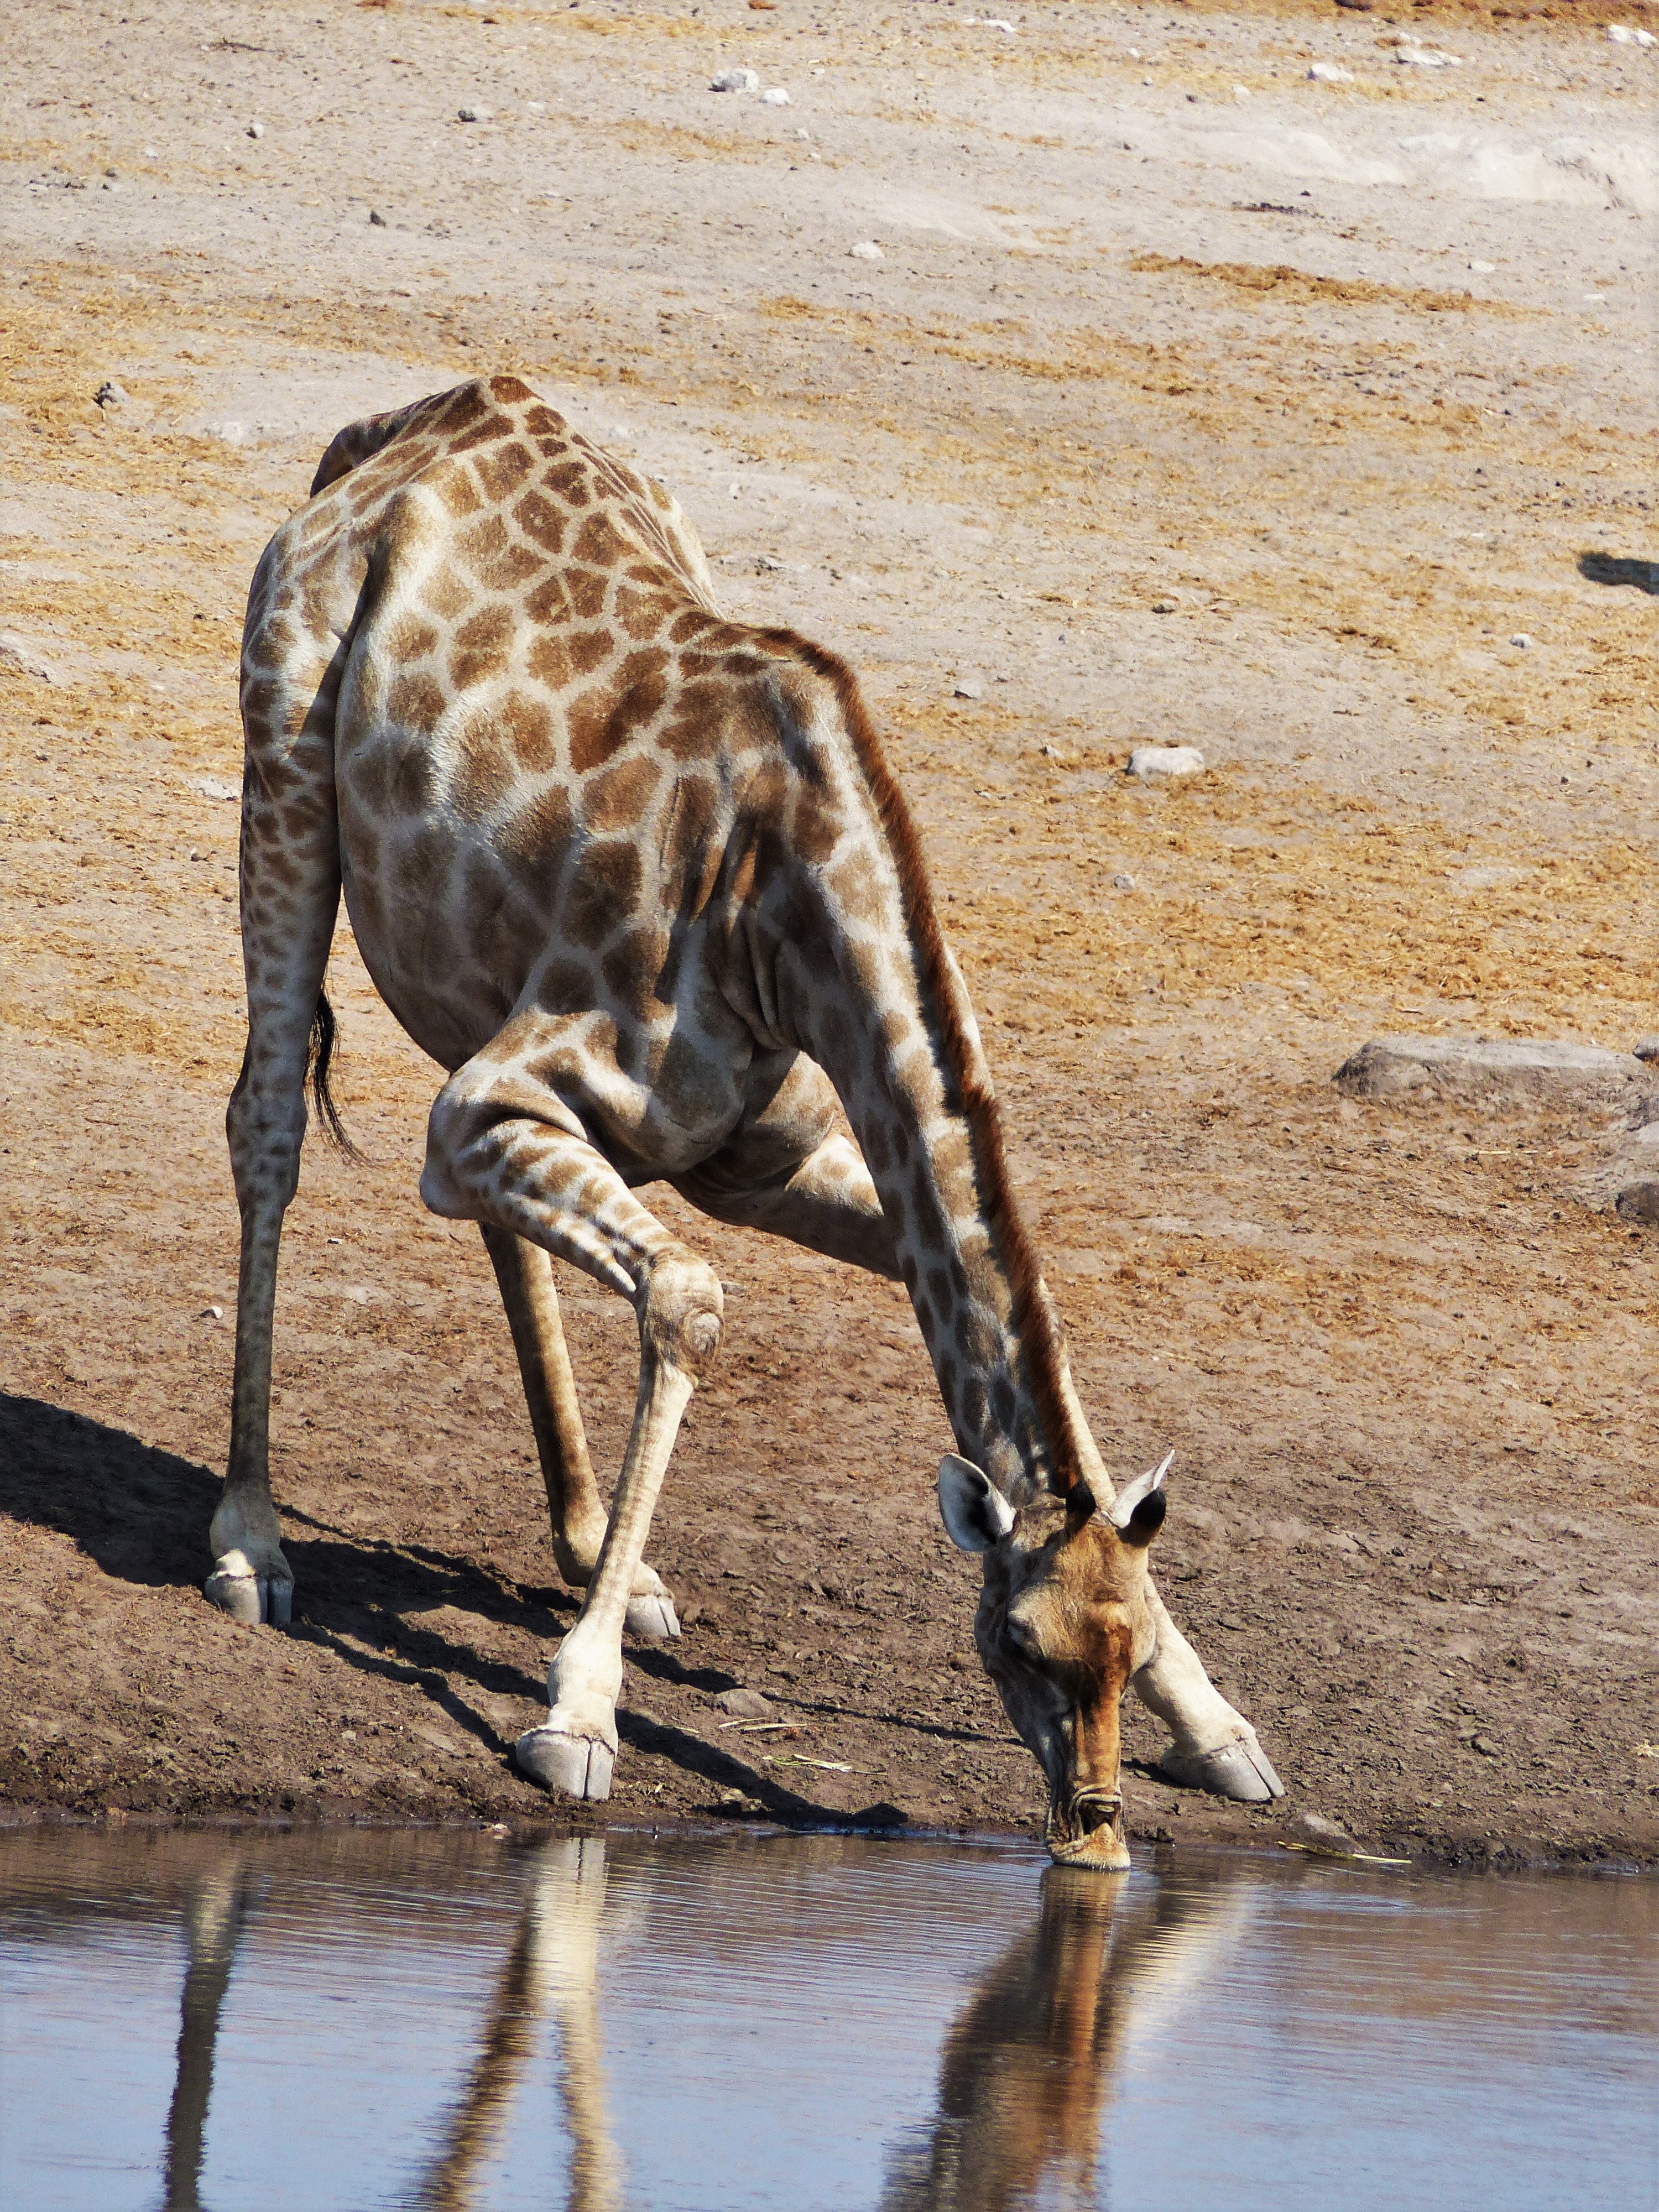
water, nature, wilderness, wildlife, zoo, africa, mammal, drink, national park, fauna, savanna, watering hole, wild animal, giraffe, spotted, neck, yoga, vertebrate, safari, giraffidae, namibia, water hole, dislocate